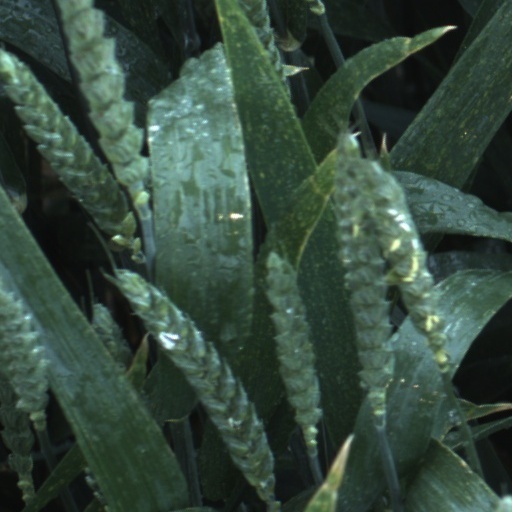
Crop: wheat